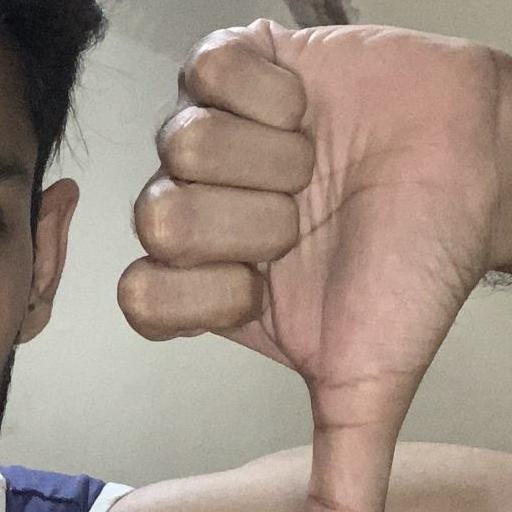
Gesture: dislike